Trackdown (TV series)

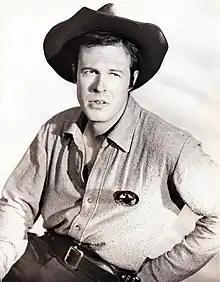
Robert Culp as Hoby Gilman (1957)

Trackdown is an American Western television series starring Robert Culp that aired on CBS between 1957 and 1959. The series was produced by Dick Powell's Four Star Television and filmed at the Desilu-Culver Studio. "Trackdown" was a spin-off of Powell's anthology series, "Dick Powell's Zane Grey Theatre". The series was sponsored by the American Tobacco Company via its Lucky Strike brand and Mobil.